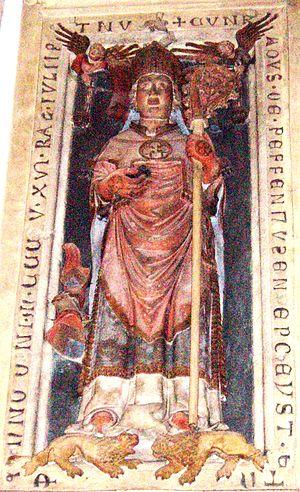
Konrad von Pfeffenhausen est prince-évêque d'Eichstätt de 1297 à sa mort.